Neferneferure

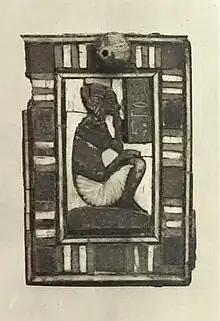
The box lid depicting Neferneferure with her name

A lid of a small box (JdE 61498) bearing her picture was found among the treasures of Tutankhamun. It shows the princess crouching, with a finger pressed to her mouth, as very young children were often depicted. On the lid Re's name in her name was written phonetically instead of with the usual circled dot.